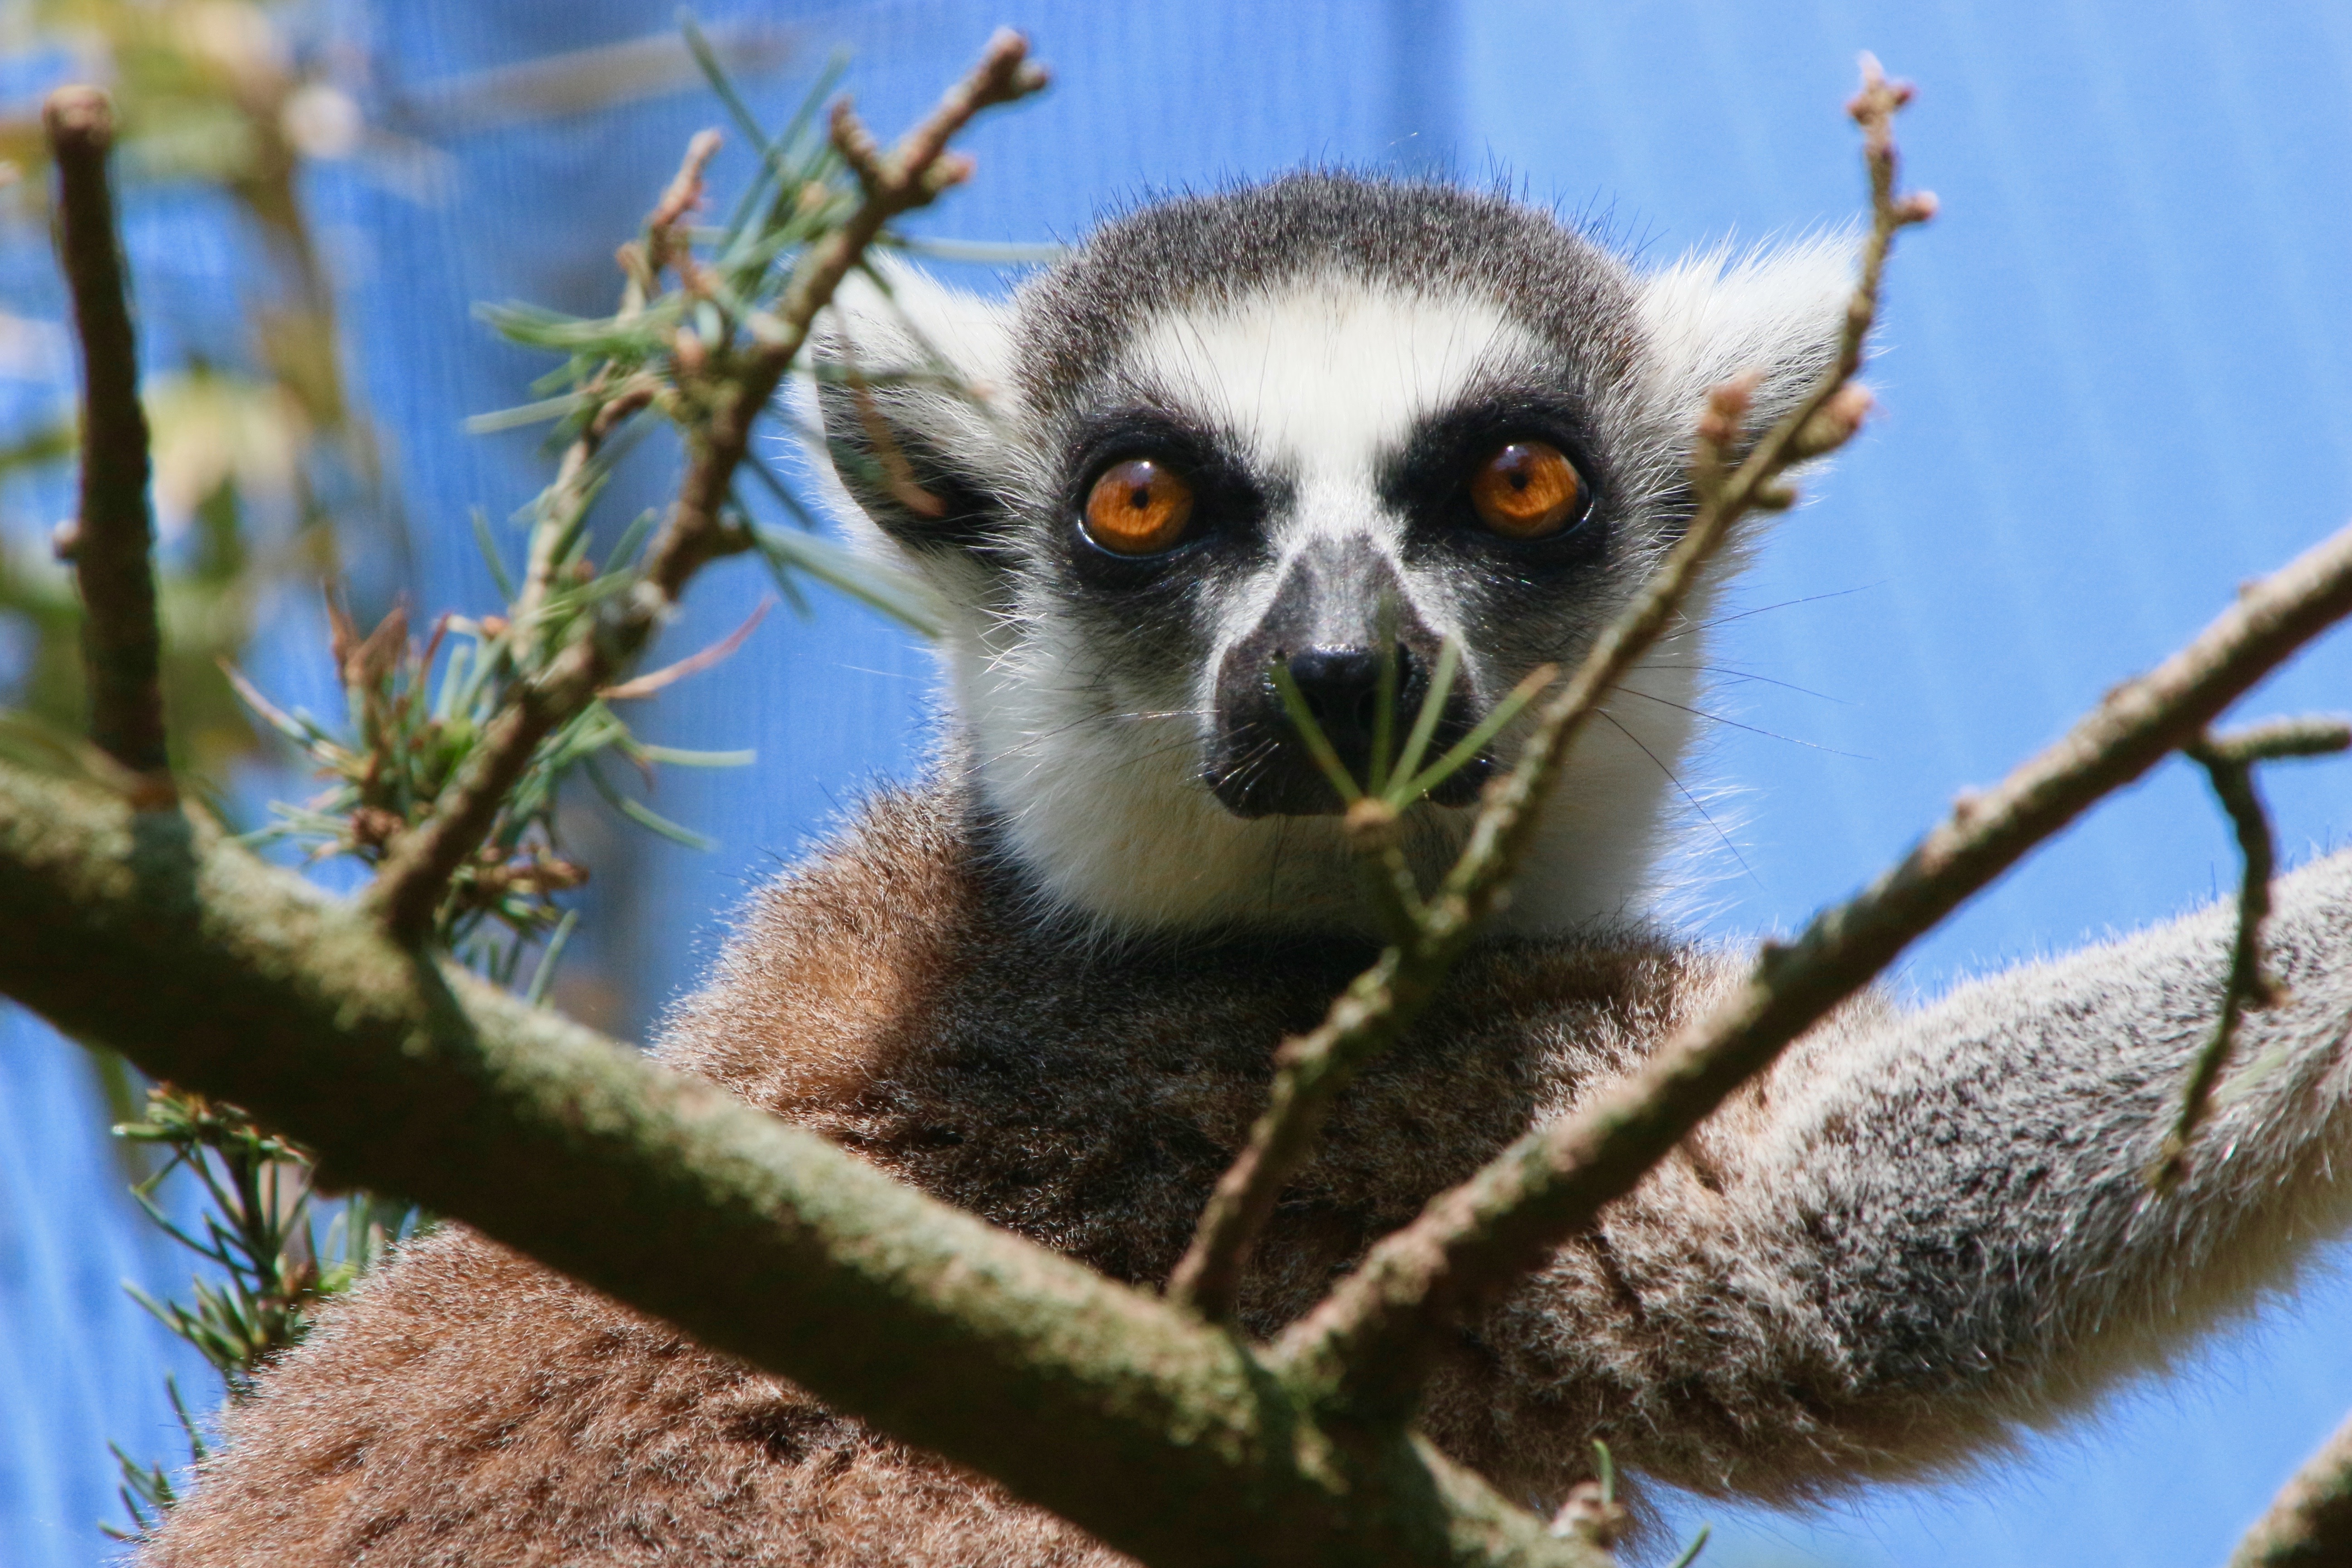
animal, wildlife, zoo, mammal, fauna, primate, squirrel monkey, vertebrate, lemur, planckendael, new world monkey, pygmy slow loris